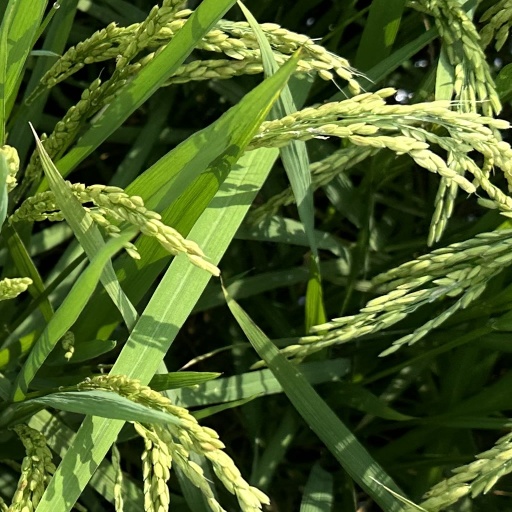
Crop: rice